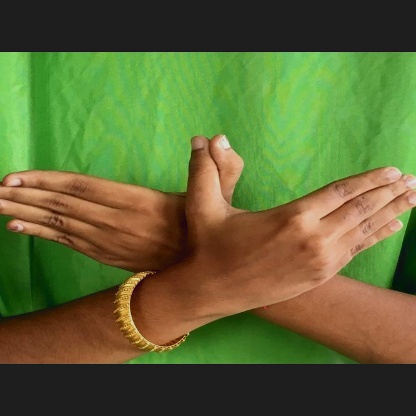
Mudra: Garuda